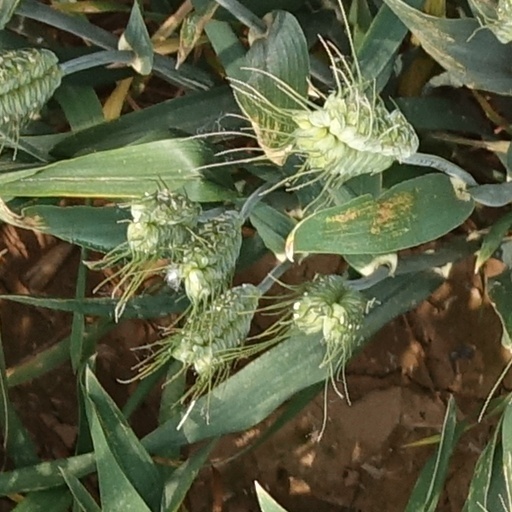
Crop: wheat